King of the Royal Mounted (film)

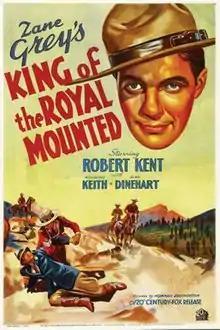
Theatrical release poster

King of the Royal Mounted is a 1936 American drama film directed by Howard Bretherton and written by Earle Snell and Don Swift. The film stars Robert Kent, Rosalind Keith, Alan Dinehart, Arthur Loft, Grady Sutton and Frank McGlynn Sr. The film was released on September 11, 1936, by 20th Century Fox.